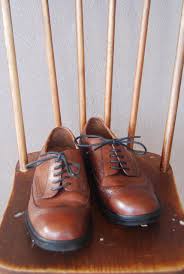
Label: Brogue